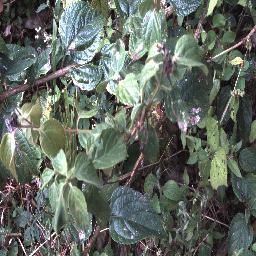
Label: lantana